Brocken station

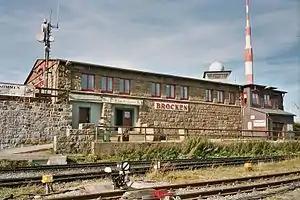
Brocken station

Brocken station is the terminus on the summit of the Brocken, the highest mountain in the Harz, in central Germany. It lies in the state of Saxony-Anhalt and is the end point of the Brocken Railway, operated by the Harz Narrow Gauge Railways.